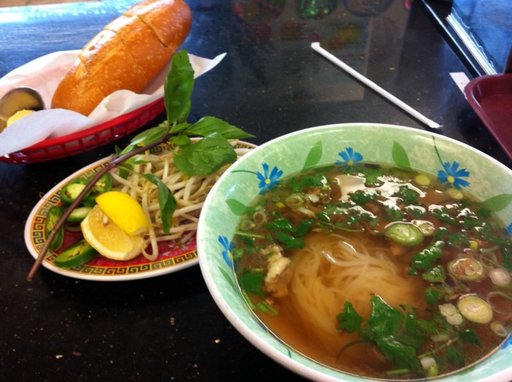
Label: pho